Andre Paras

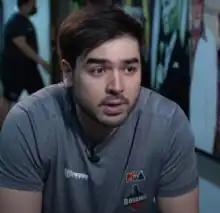
Paras in 2022

André Alonzo Forster Paras (born November 1, 1995) is a Filipino actor, model, dancer, singer, and former professional basketball player. He is the son of former PBA player Benjie Paras and brother of Kobe Paras. He is the best known for his role as Chad Jimenez in the film adaptation of "Diary ng Panget". Paras is most seen in GMA Network and most known for playing the role of Bradley Castillo in the hit melodrama "The Half Sisters". After the success of The Half Sisters, Paras and Barbie Forteza paired again in "That's My Amboy" which aired on 2016.